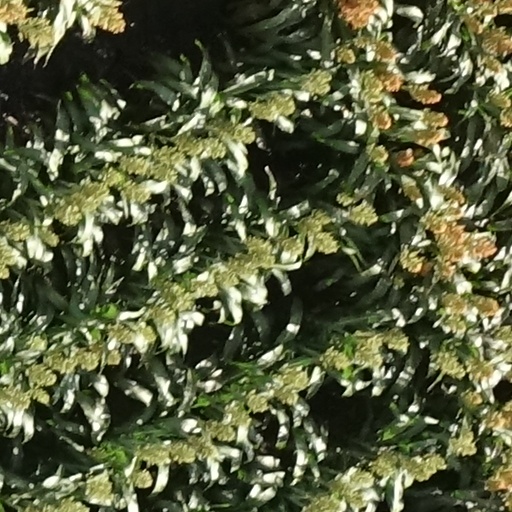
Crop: sorghum